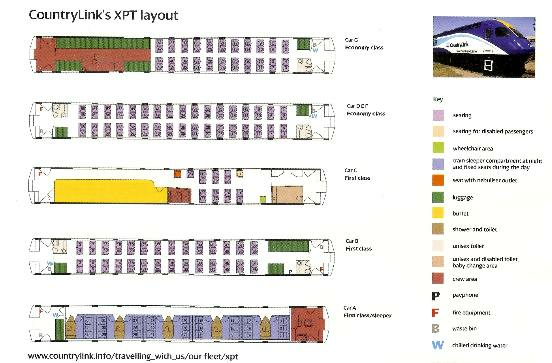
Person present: No